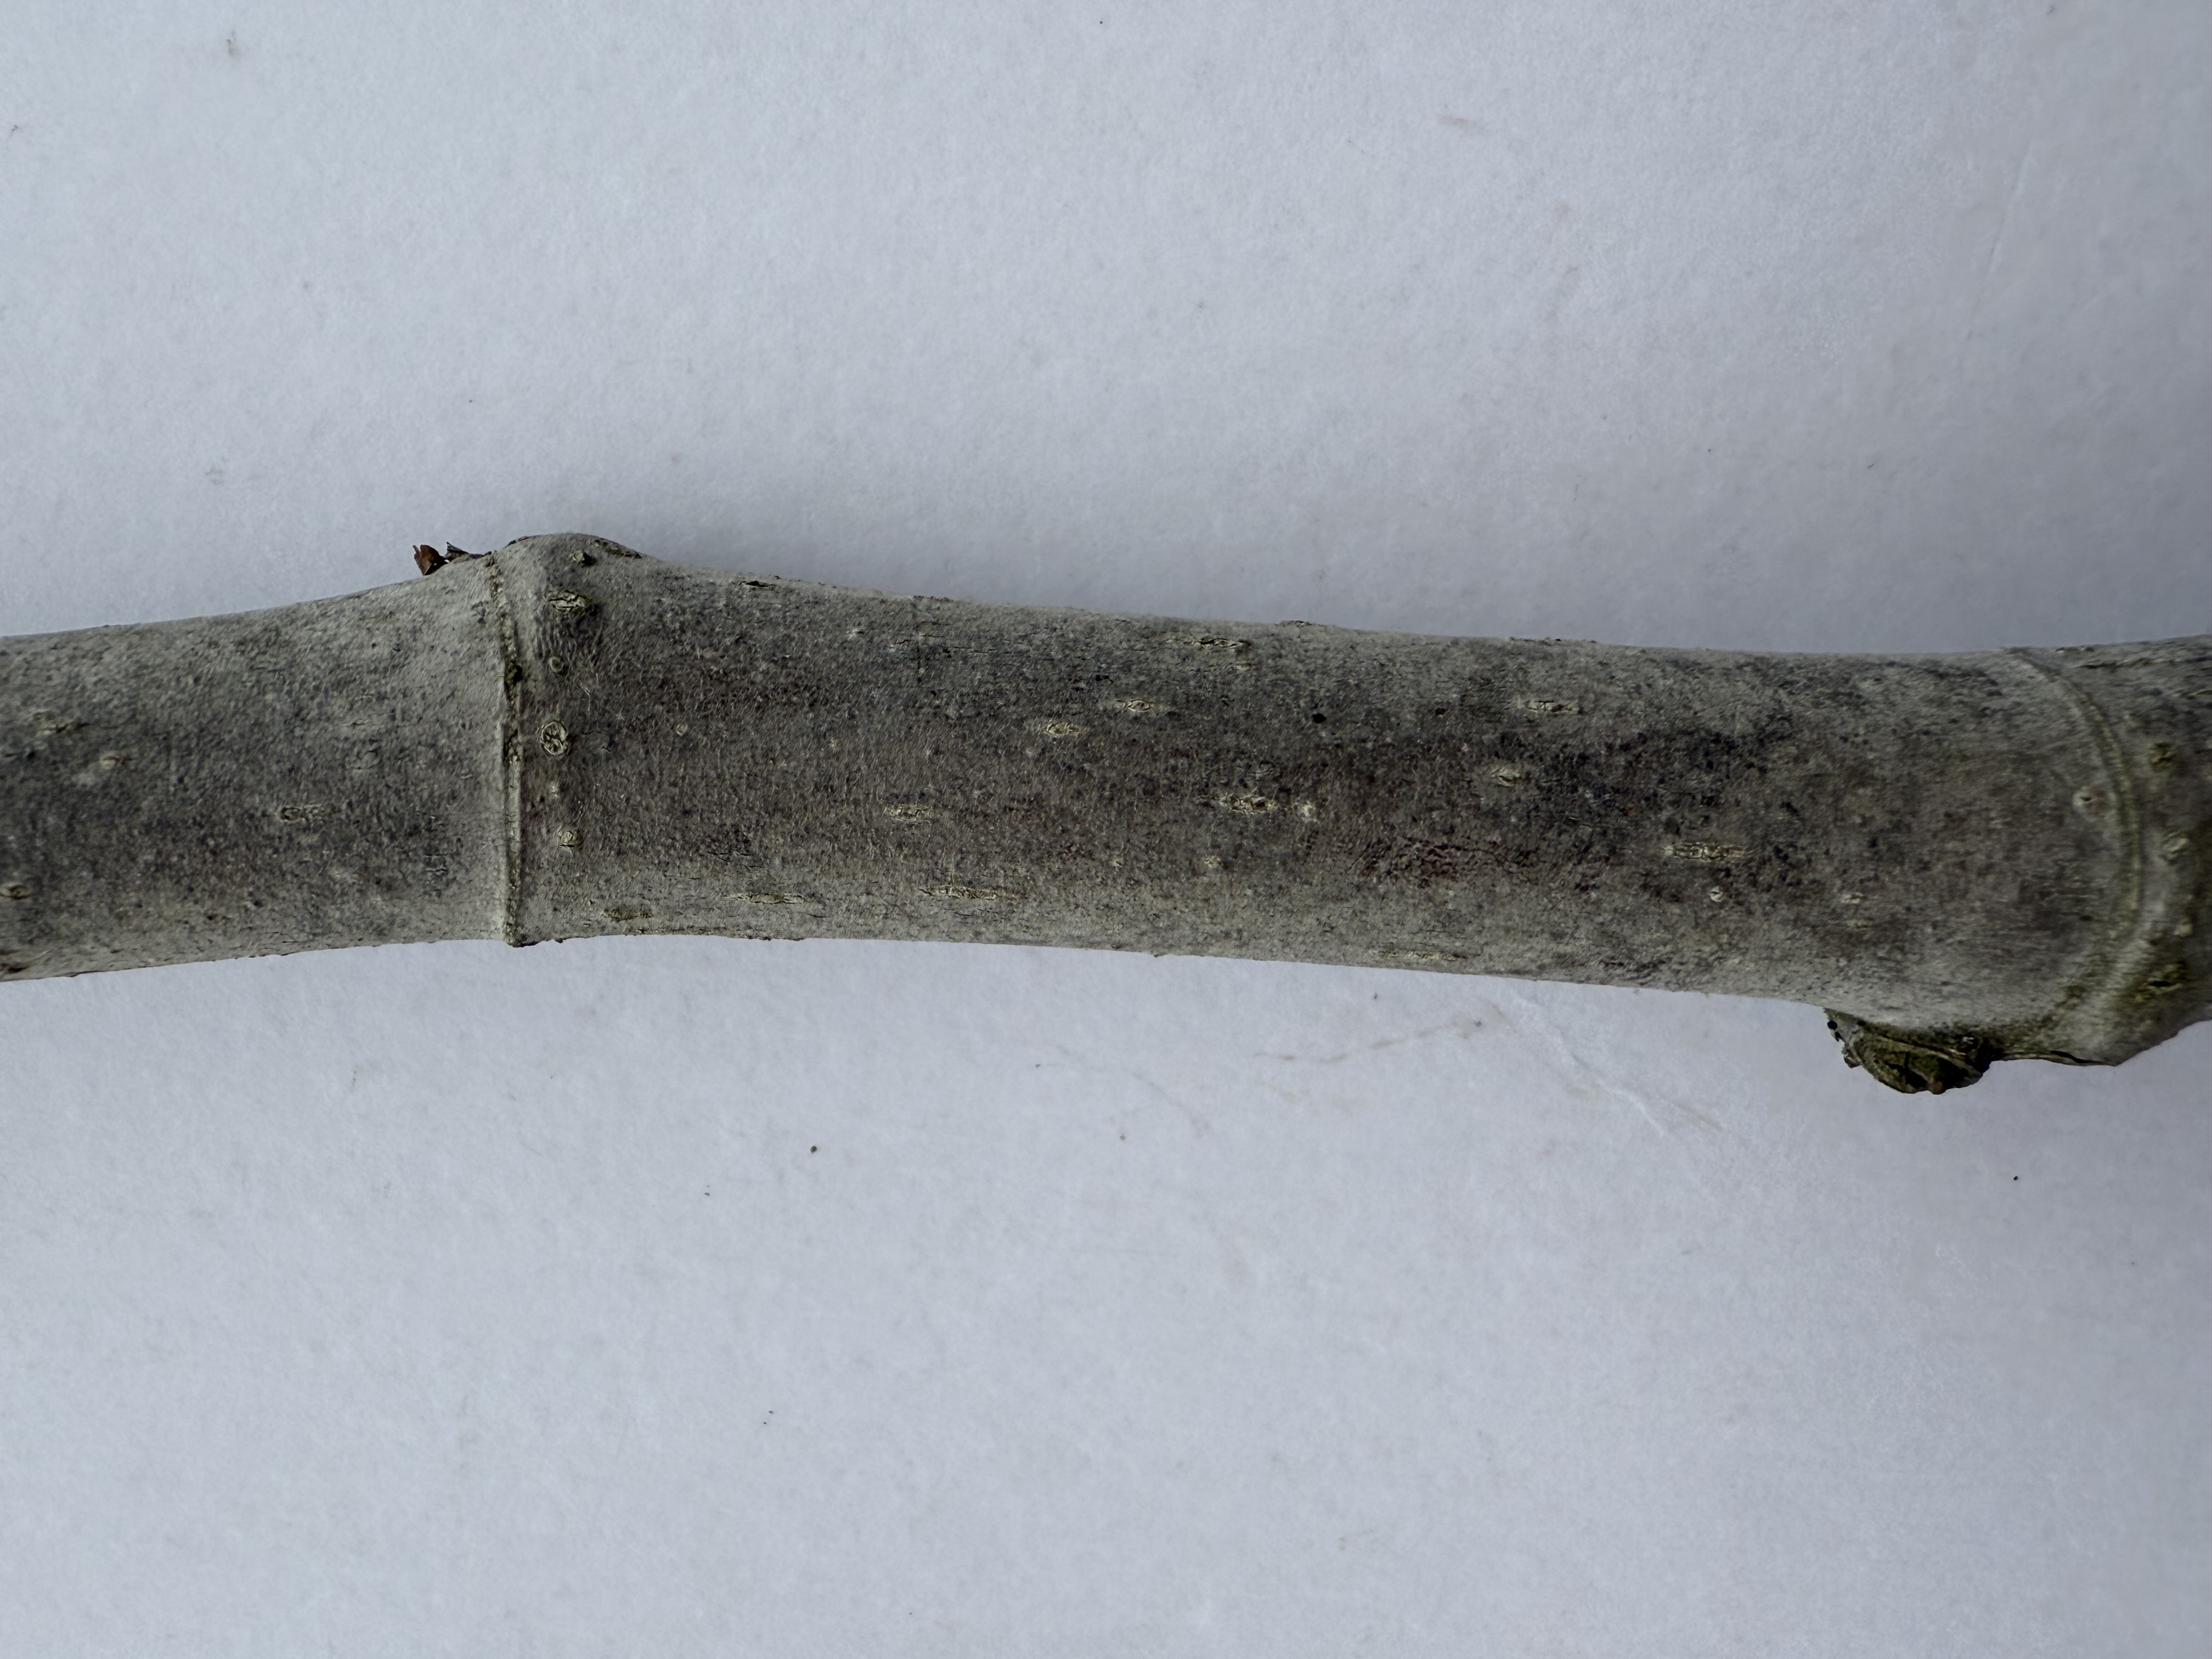
Variety: Black Fig